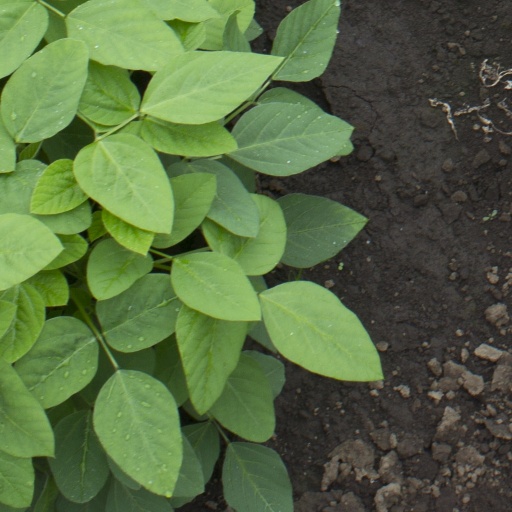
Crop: soybean